James Washington (wide receiver)

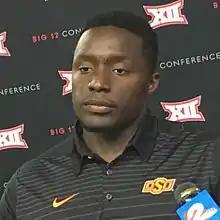
Washington in 2017

James Edward Washington Jr. (born April 2, 1996) is an American professional football wide receiver. He played college football for the Oklahoma State Cowboys, winning the Fred Biletnikoff Award and earning unanimous All-American honors in 2017. Washington was selected by the Pittsburgh Steelers in the second round of the 2018 NFL draft. He has also been a member of the Dallas Cowboys, New York Giants, New Orleans Saints, Indianapolis Colts, and Atlanta Falcons.